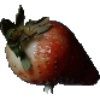
Label: Strawberry 1